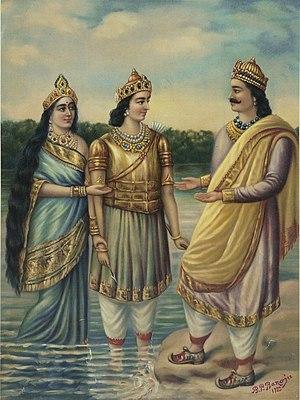
Bhîshma.